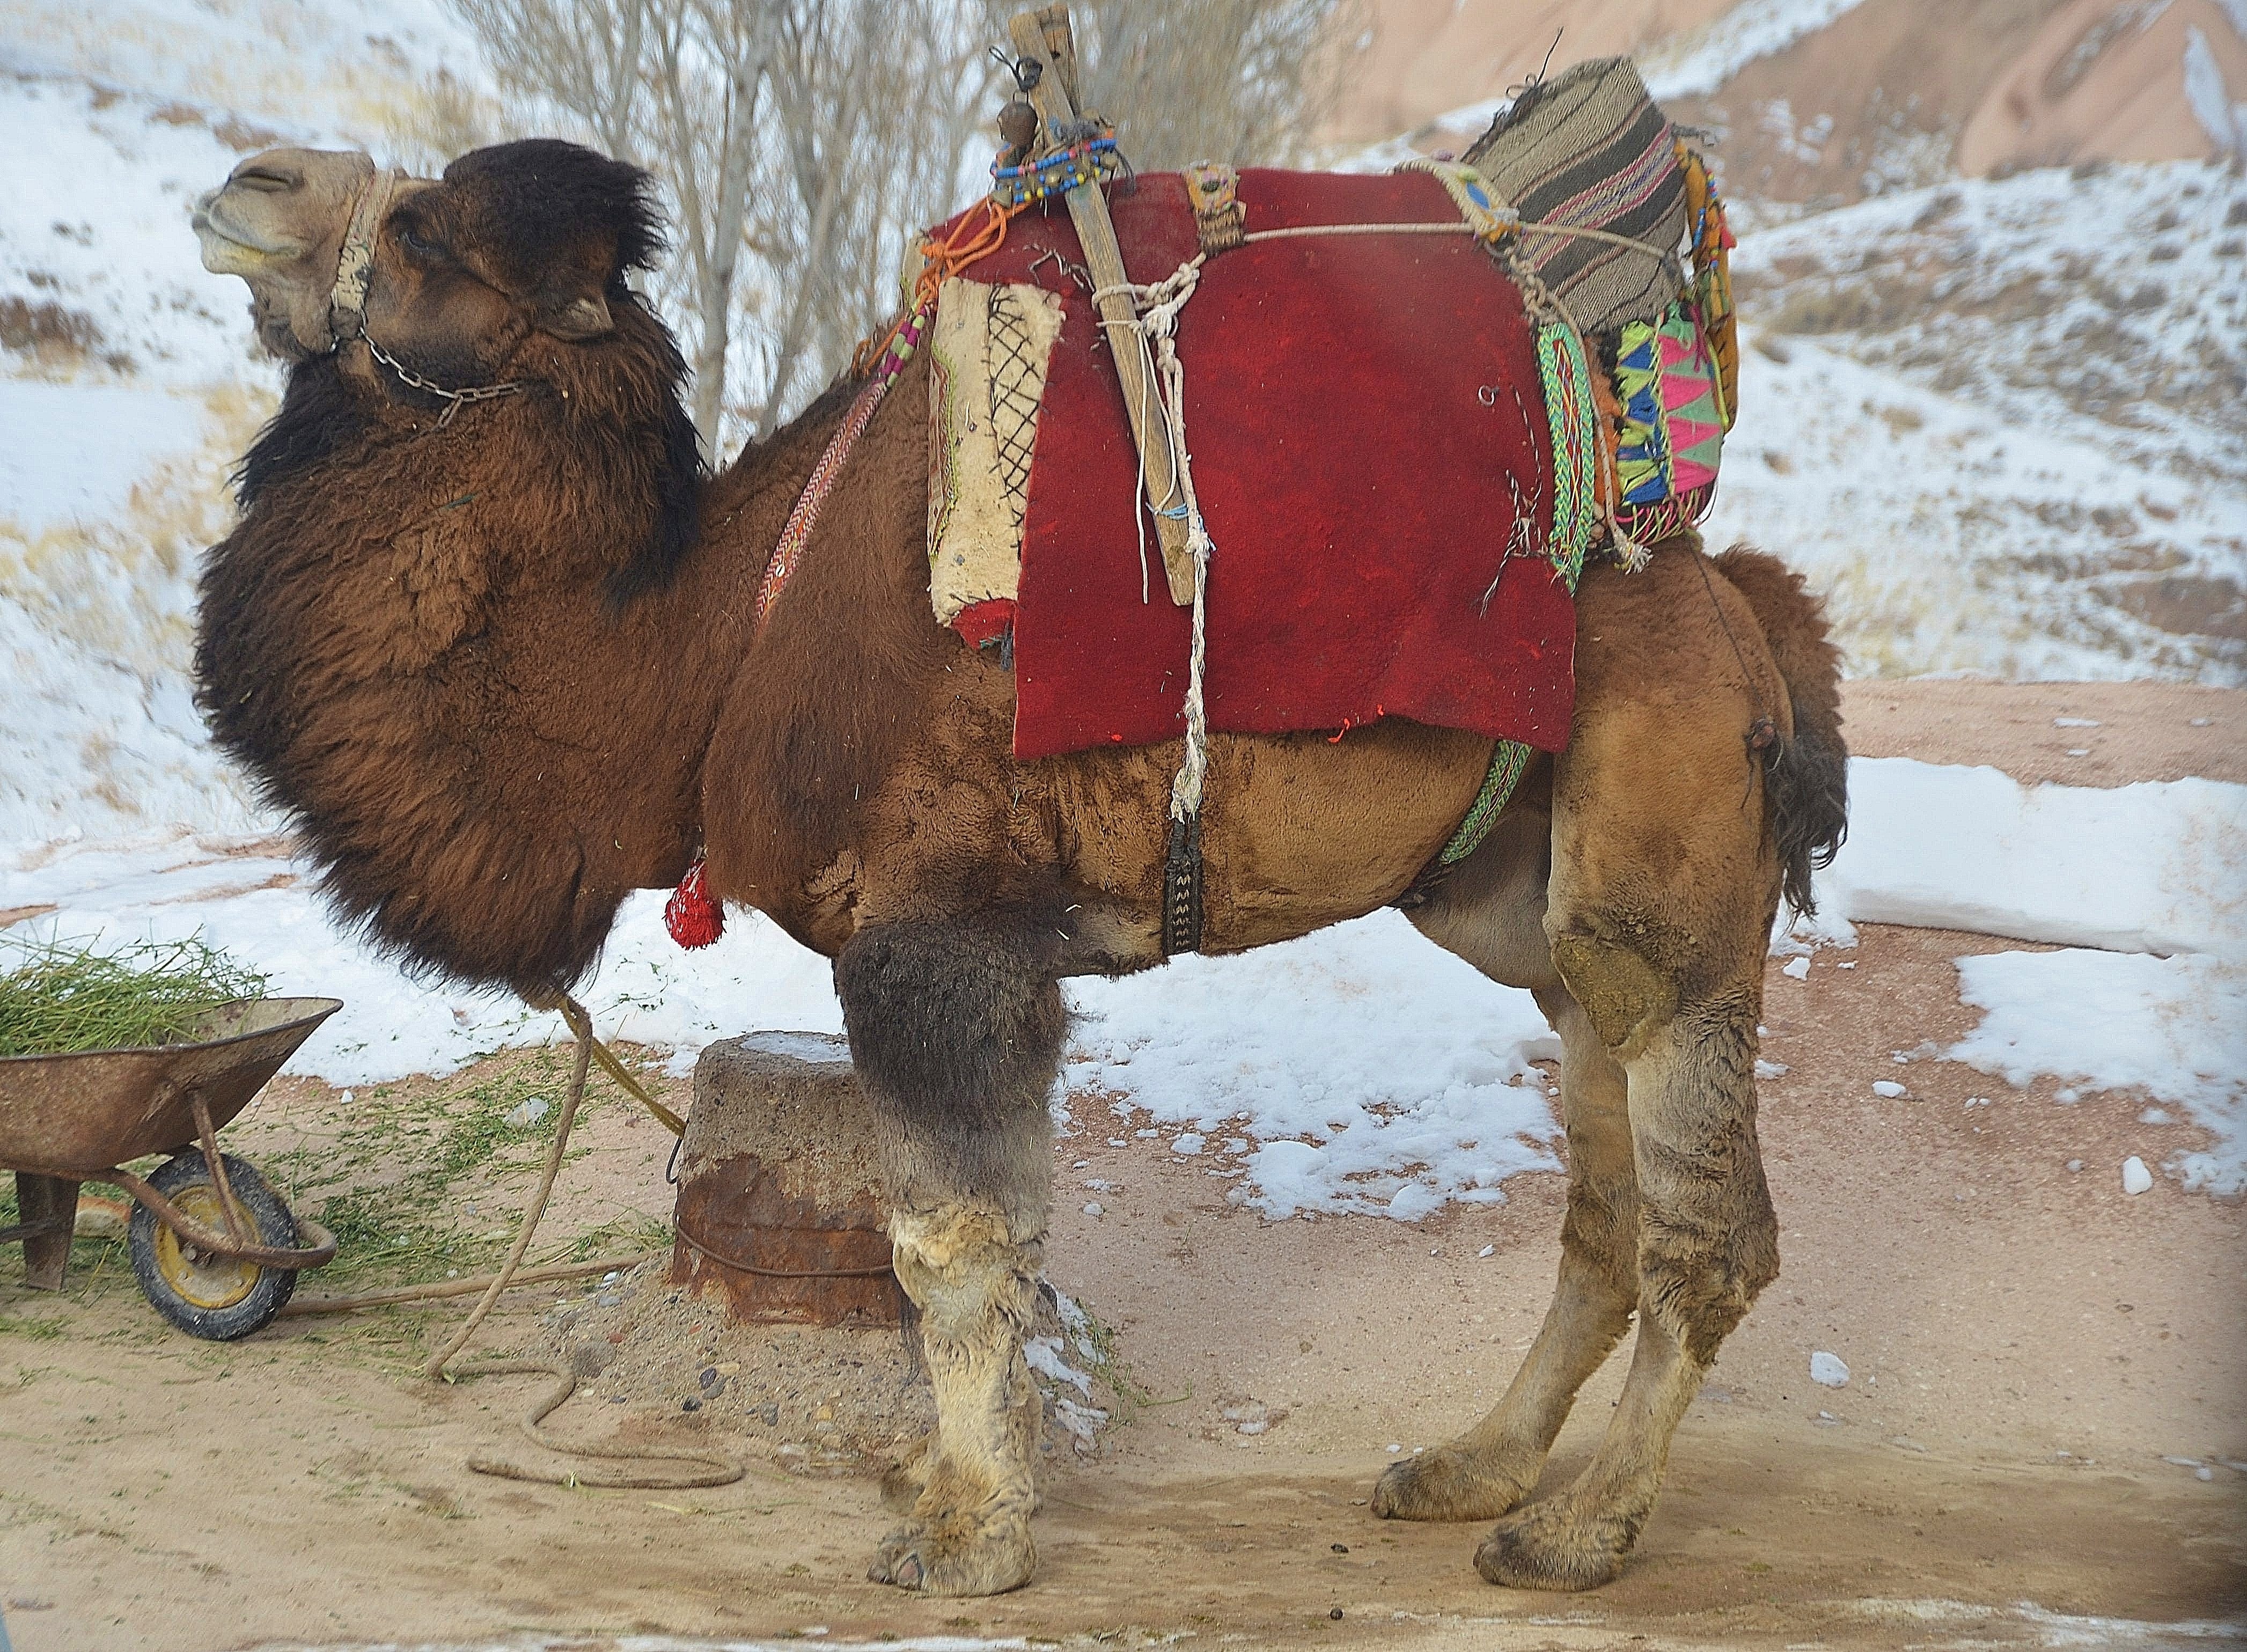
animal, travel, transportation, camel, mammal, tourism, dromedary, vertebrate, safari, sahara, arabian, pack animal, camel like mammal, arabian camel